Destination painting

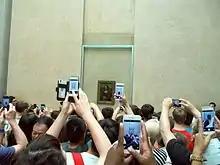
A crowd at the "Mona Lisa" in the Louvre in Paris

A destination painting or bucket list painting is a painting that in itself may inspire cultural tourism to a museum or other destination. Often such a work would be considered a "masterpiece". A more general characterization would be destination art.